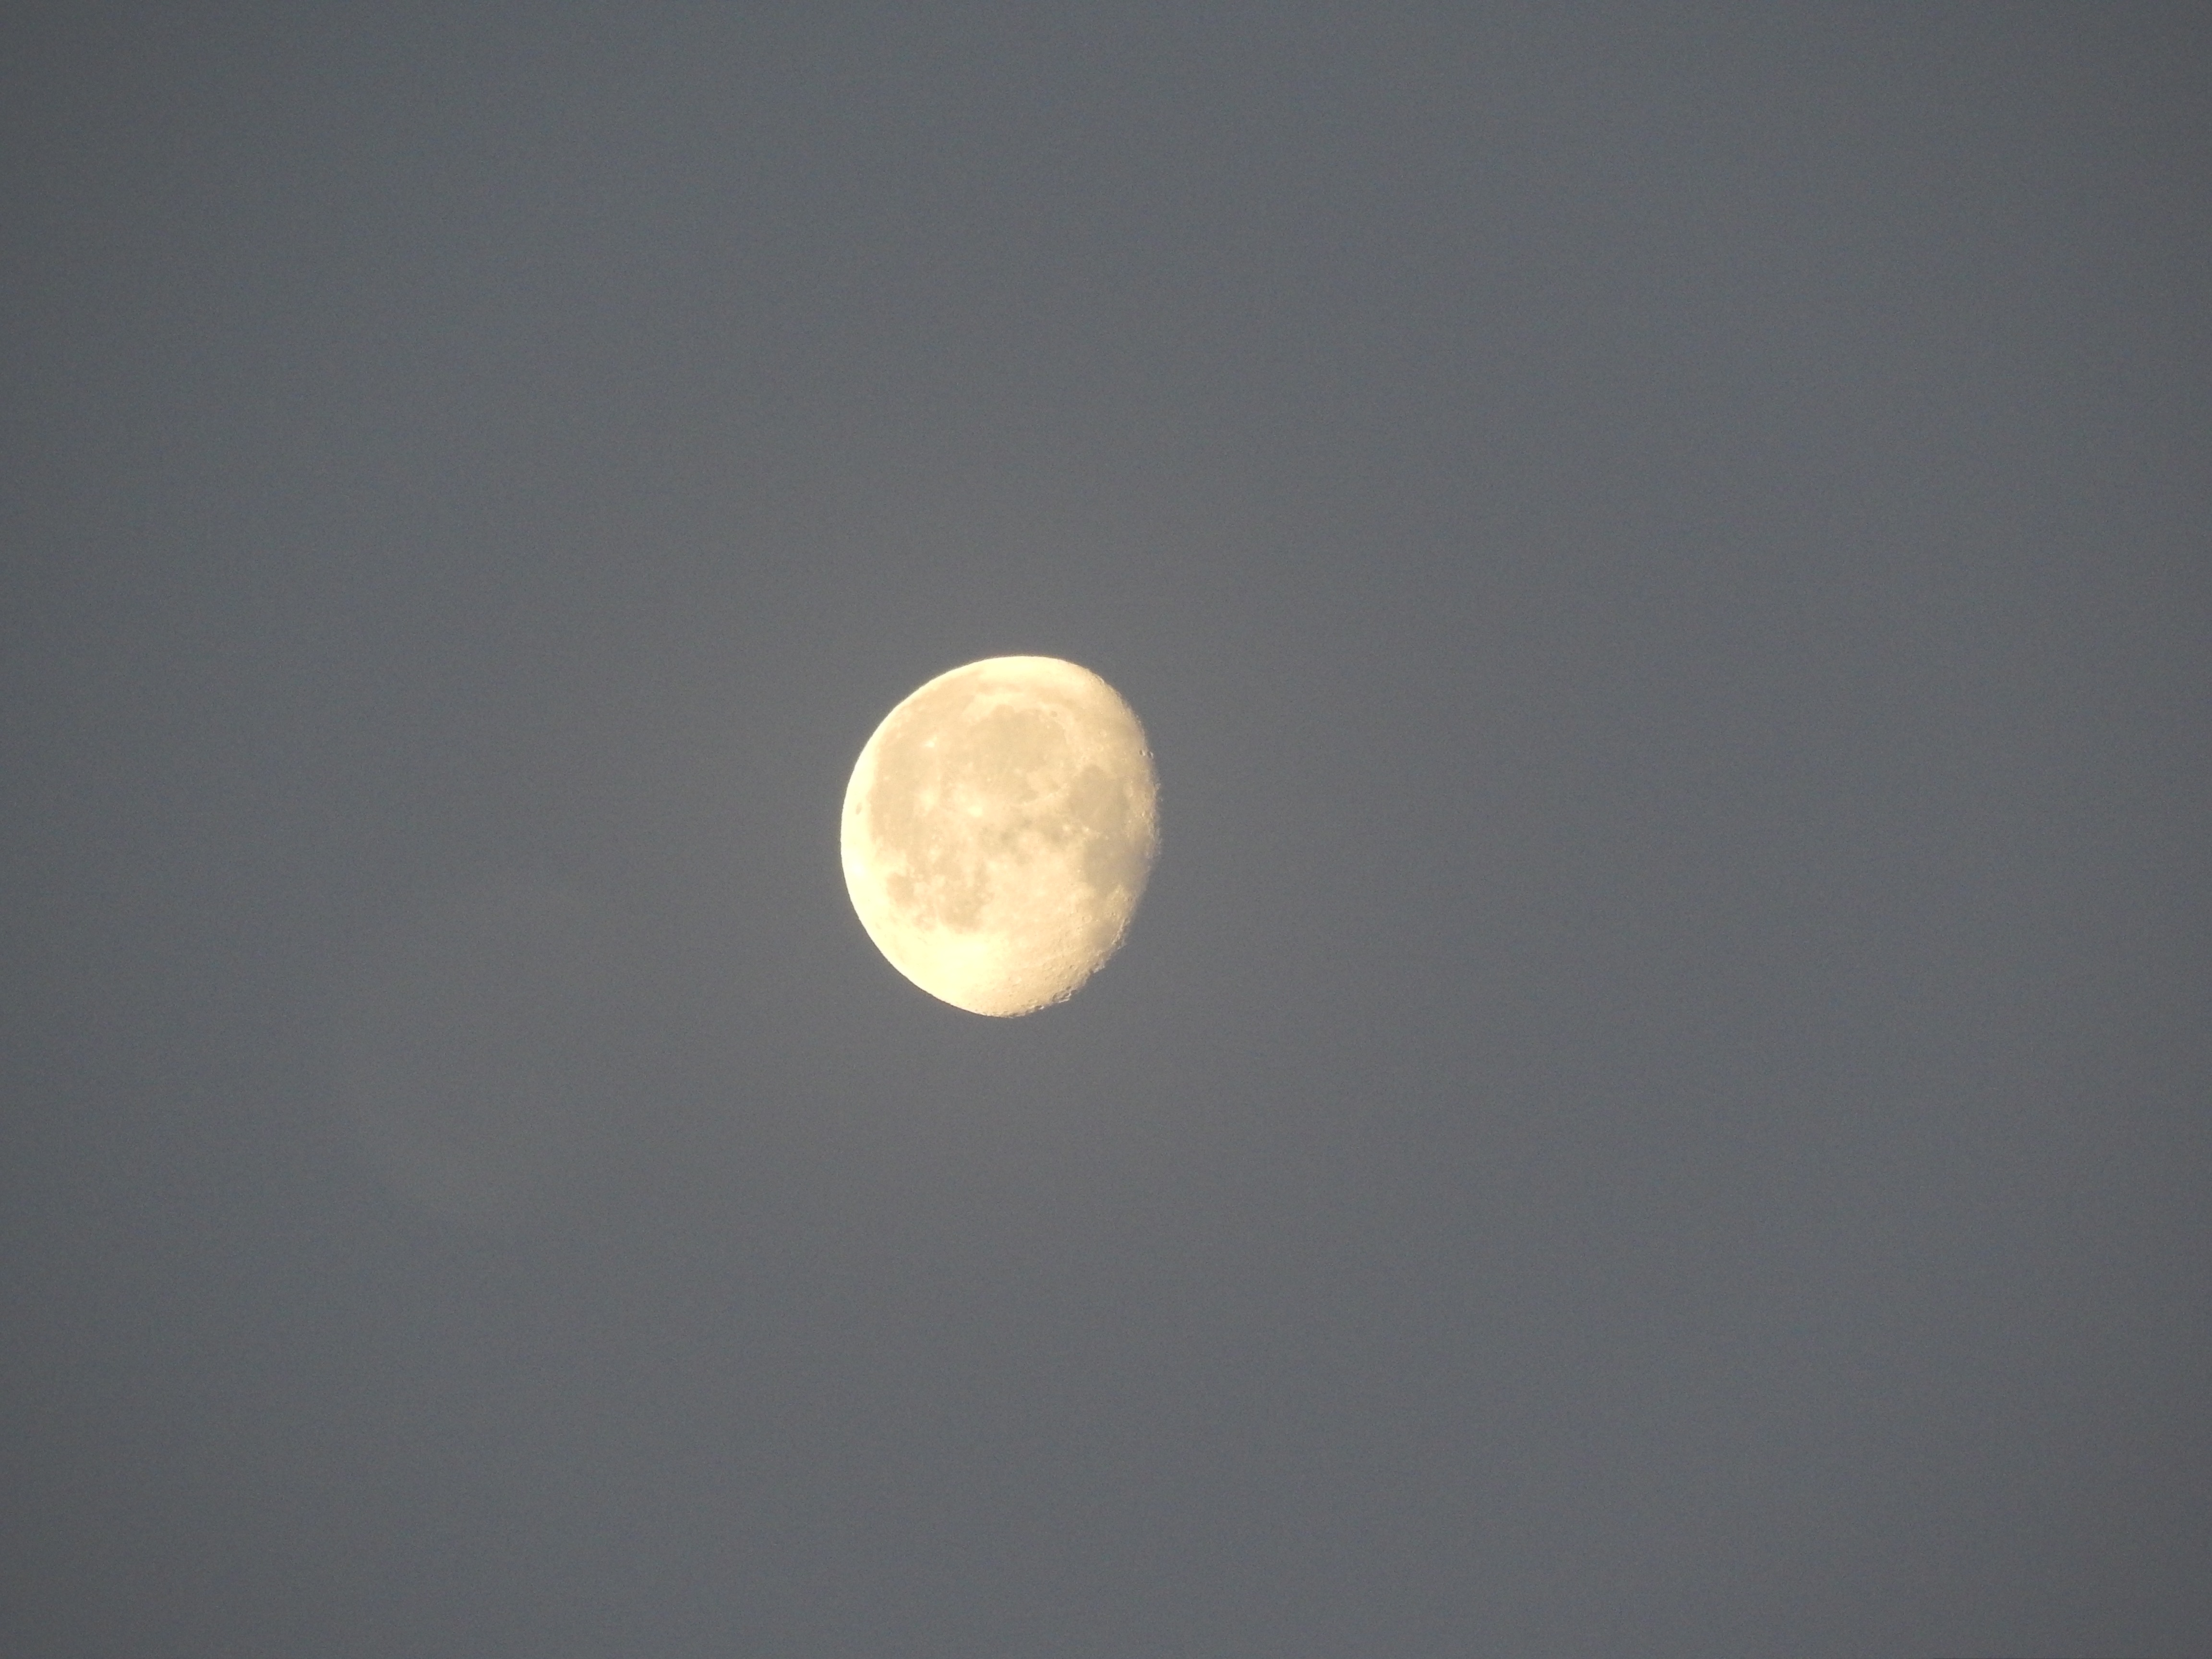
sky, morning, view, atmosphere, moon, full moon, circle, west, crescent, astronomical object, atmosphere of earth